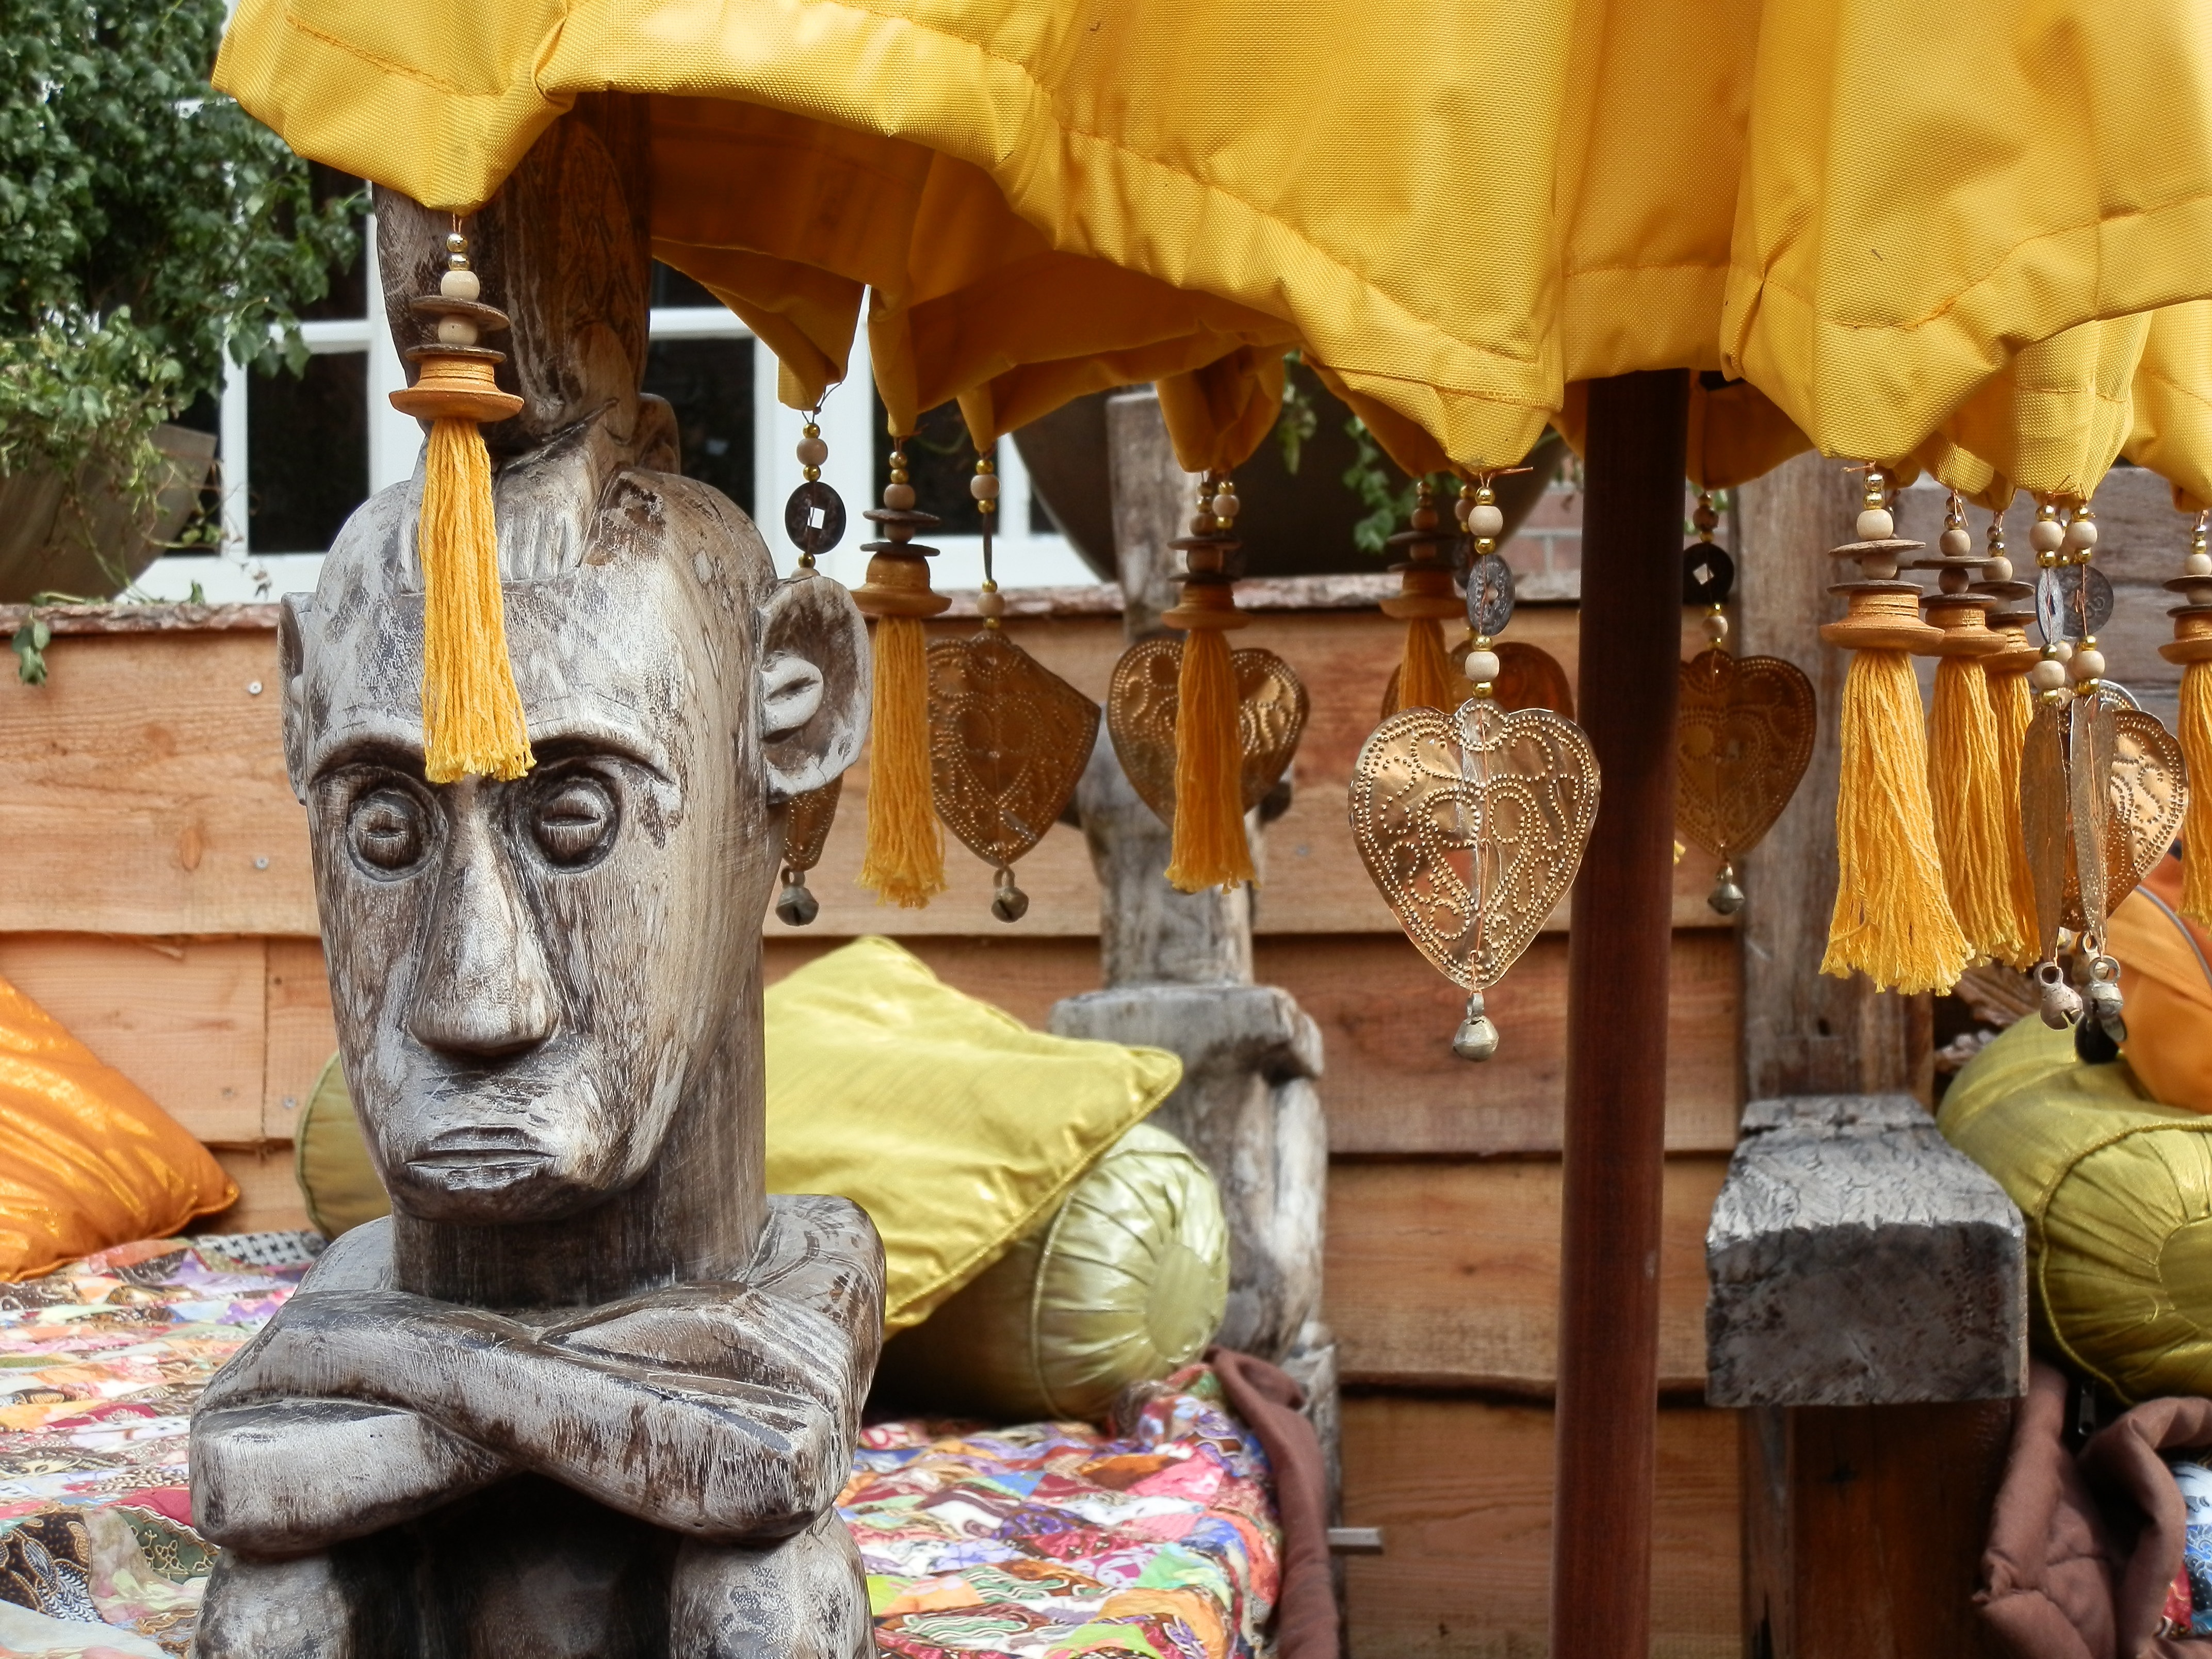
wood, travel, statue, color, tourism, ethnic, sculpture, art, figure, temple, carving, tradition, hindu temple, ancient history